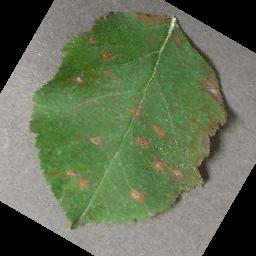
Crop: apple
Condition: cedar_rust